Strange Fate

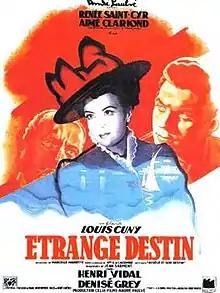

Strange Fate (French: Étrange destin) is a 1946 French drama film directed by Louis Cuny and starring Renée Saint-Cyr, Aimé Clariond and Henri Vidal.